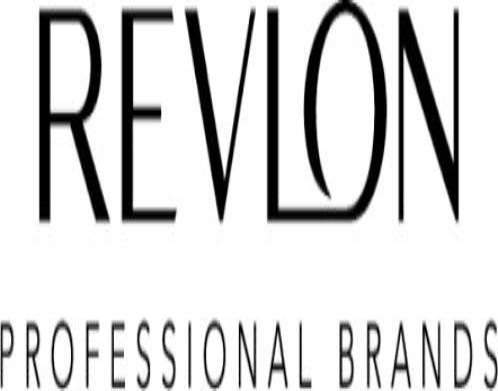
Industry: Necessities